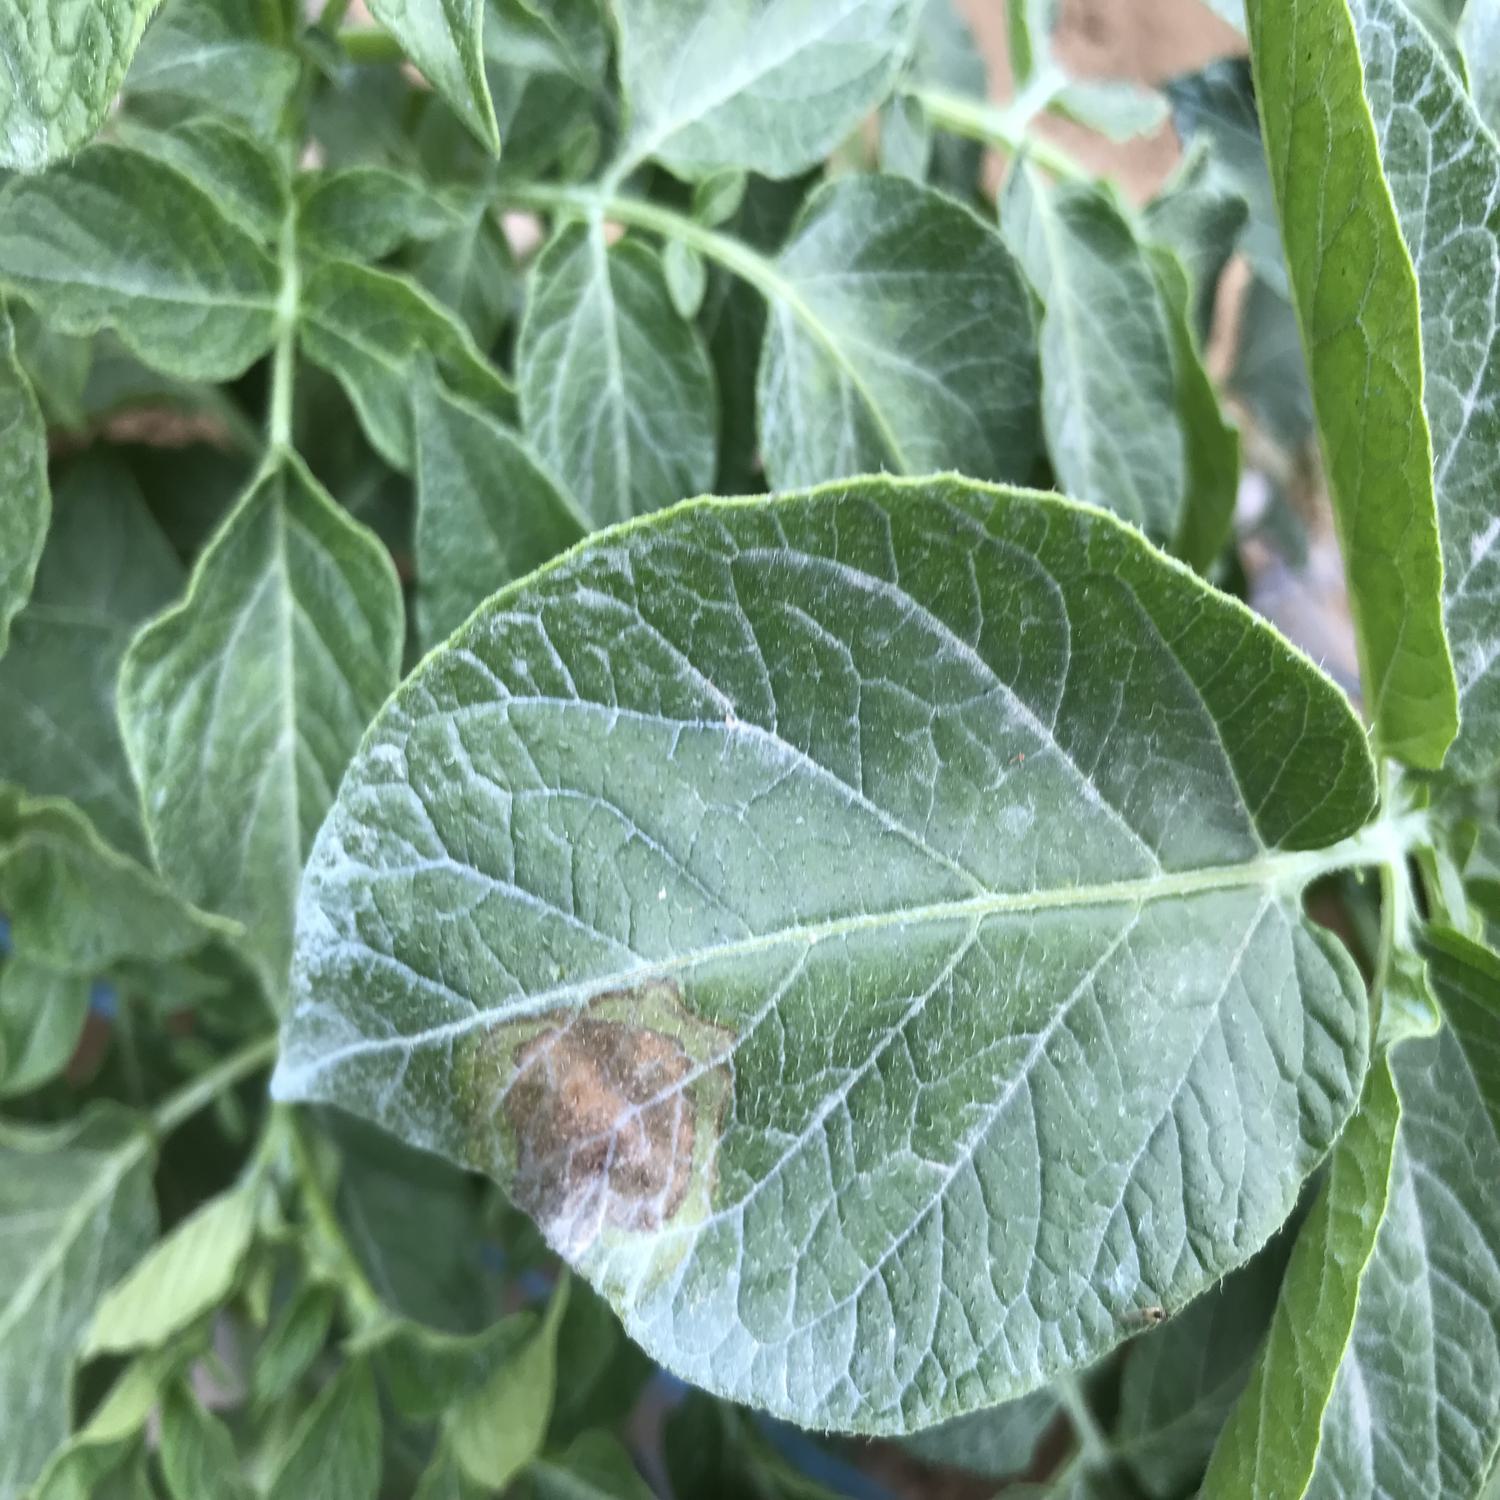
Label: Phytopthora